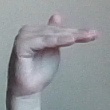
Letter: khaa